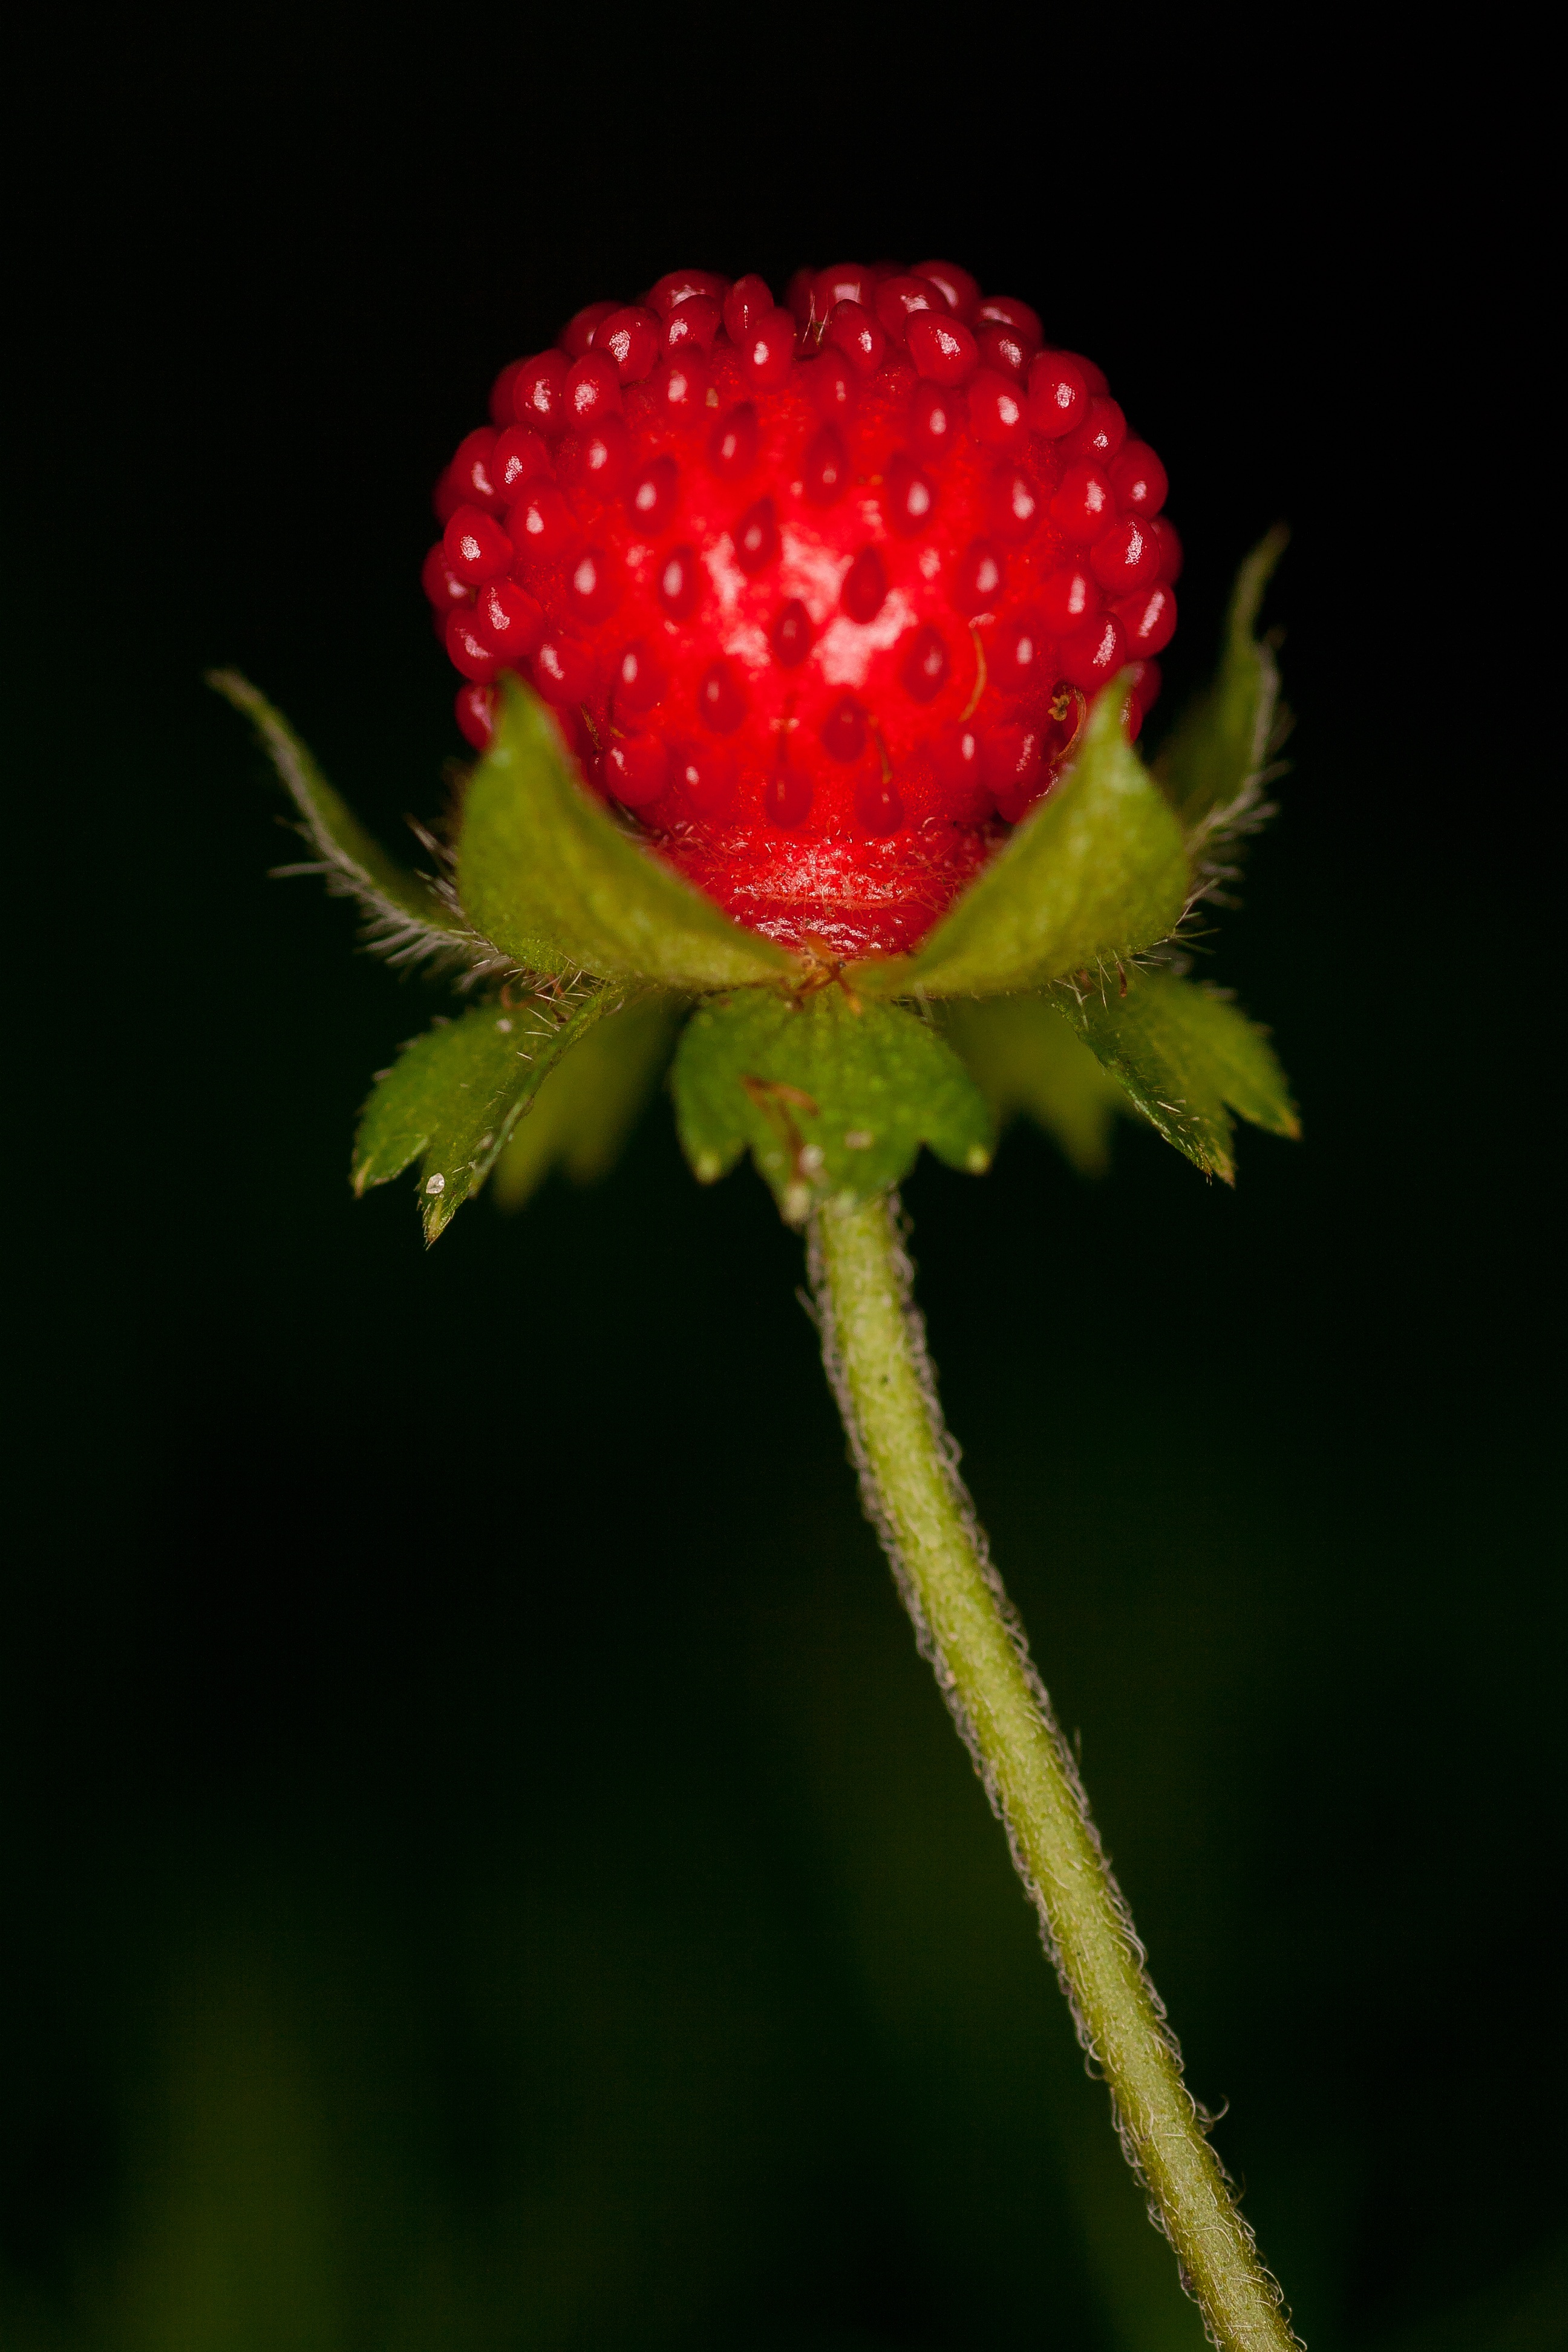
forest, plant, photography, fruit, flower, petal, food, green, produce, macro, close, flora, wildflower, close up, bud, forest fruit, macro photography, flowering plant, wood strawberry, plant stem, land plant